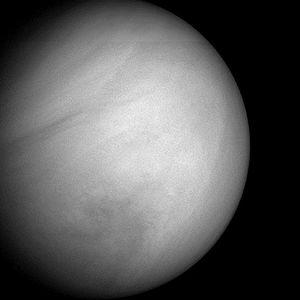
L'avenir biologique et géologique de la Terre peut être extrapolé à partir de plusieurs données scientifiques, incluant la chimie de la surface de la Terre, la vitesse de refroidissement de l'intérieur de la Terre, les interactions gravitationnelles avec les autres objets du Système solaire et une augmentation constante de la luminosité solaire. Un facteur d'incertitude dans cette extrapolation est l'influence des technologies introduites par les êtres humains comme la géo-ingénierie, qui peuvent causer des changements significatifs sur la planète. Actuellement, l'extinction de l'Holocène est provoquée par la technologie et ses effets peuvent durer cinq millions d'années. À son tour, la technologie peut provoquer l'extinction de l'humanité, laissant la Terre revenir graduellement à un rythme d'évolution plus lent résultant uniquement de processus naturels à long terme.
MESSENGER est une mission d’étude de la planète Mercure de l’agence spatiale américaine NASA. La sonde spatiale, lancée en 2004, se place en orbite autour de la planète le 18 mars 2011. L’objectif de la mission est d’effectuer une cartographie complète de la planète, d’étudier la composition chimique de sa surface et de son exosphère, son histoire géologique, sa magnétosphère, la taille et les caractéristiques de son noyau, ainsi que l’origine de son champ magnétique. Mercure, planète la plus proche du Soleil, est quasiment inexplorée : MESSENGER n’a été précédée que par la sonde Mariner 10, qui a survolé la planète à trois reprises en 1974 et 1975. Les données que la mission a collectées doivent contribuer à affiner la connaissance des mécanismes de formation et d’évolution du Système solaire.